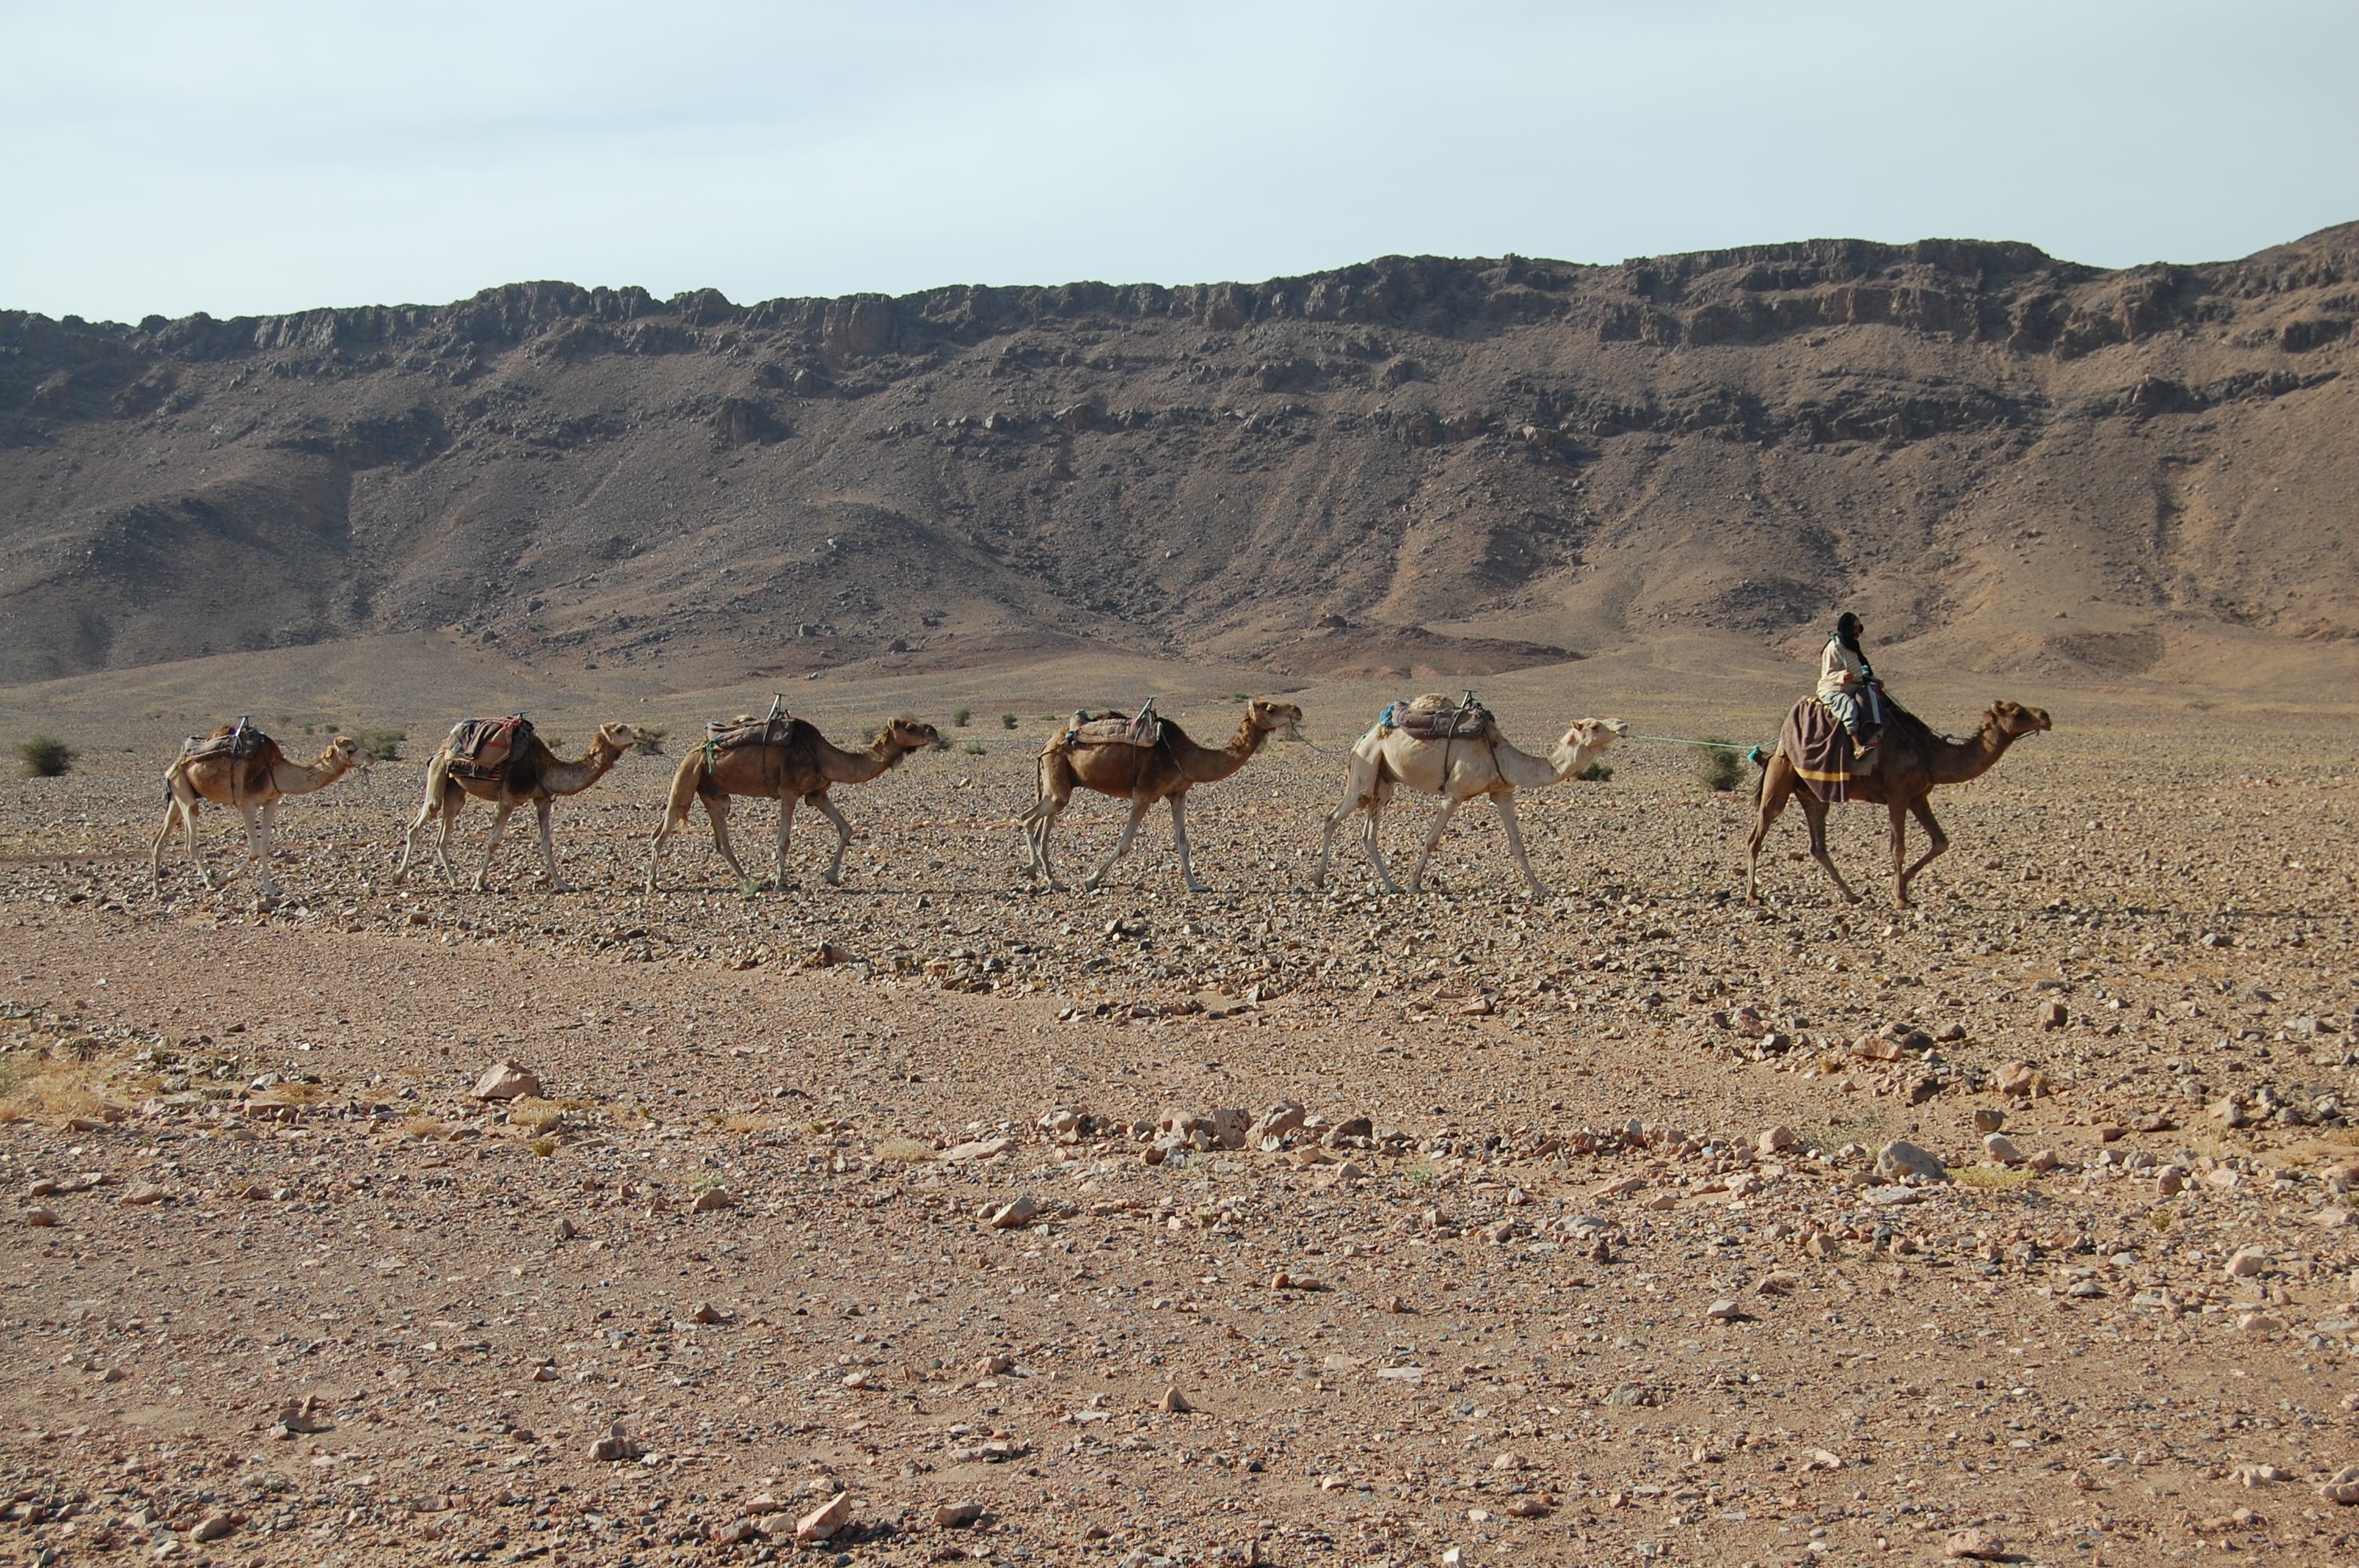
landscape, nature, wilderness, desert, adventure, wildlife, camel, herd, journey, dromedary, camels, plateau, safari, ecosystem, caravan, sahara, wadi, steppe, pack animal, natural environment, aeolian landform, camel like mammal, mustang horse, arabian camel